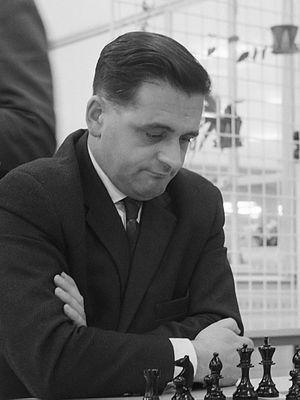
Rudolf Teschner est un joueur d'échecs allemand né le 16 février 1922 à Potsdam et mort le 23 juillet 2006 à Berlin-Steglitz.